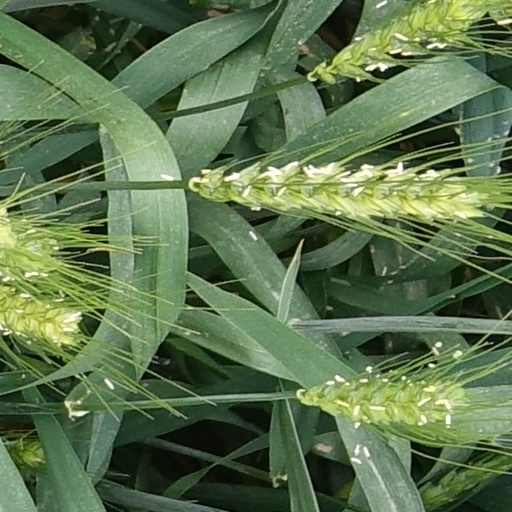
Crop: wheat